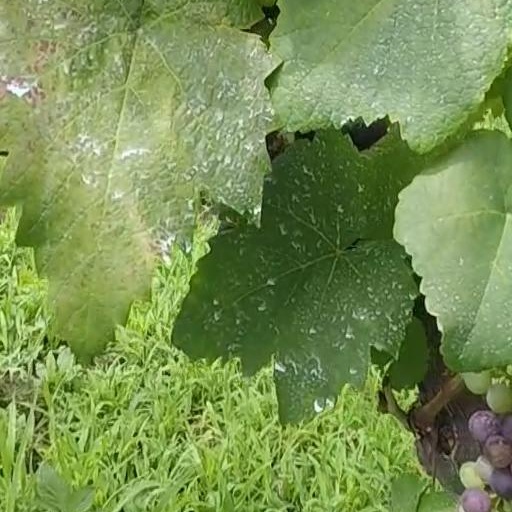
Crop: grape